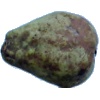
Label: Pear Stone 1